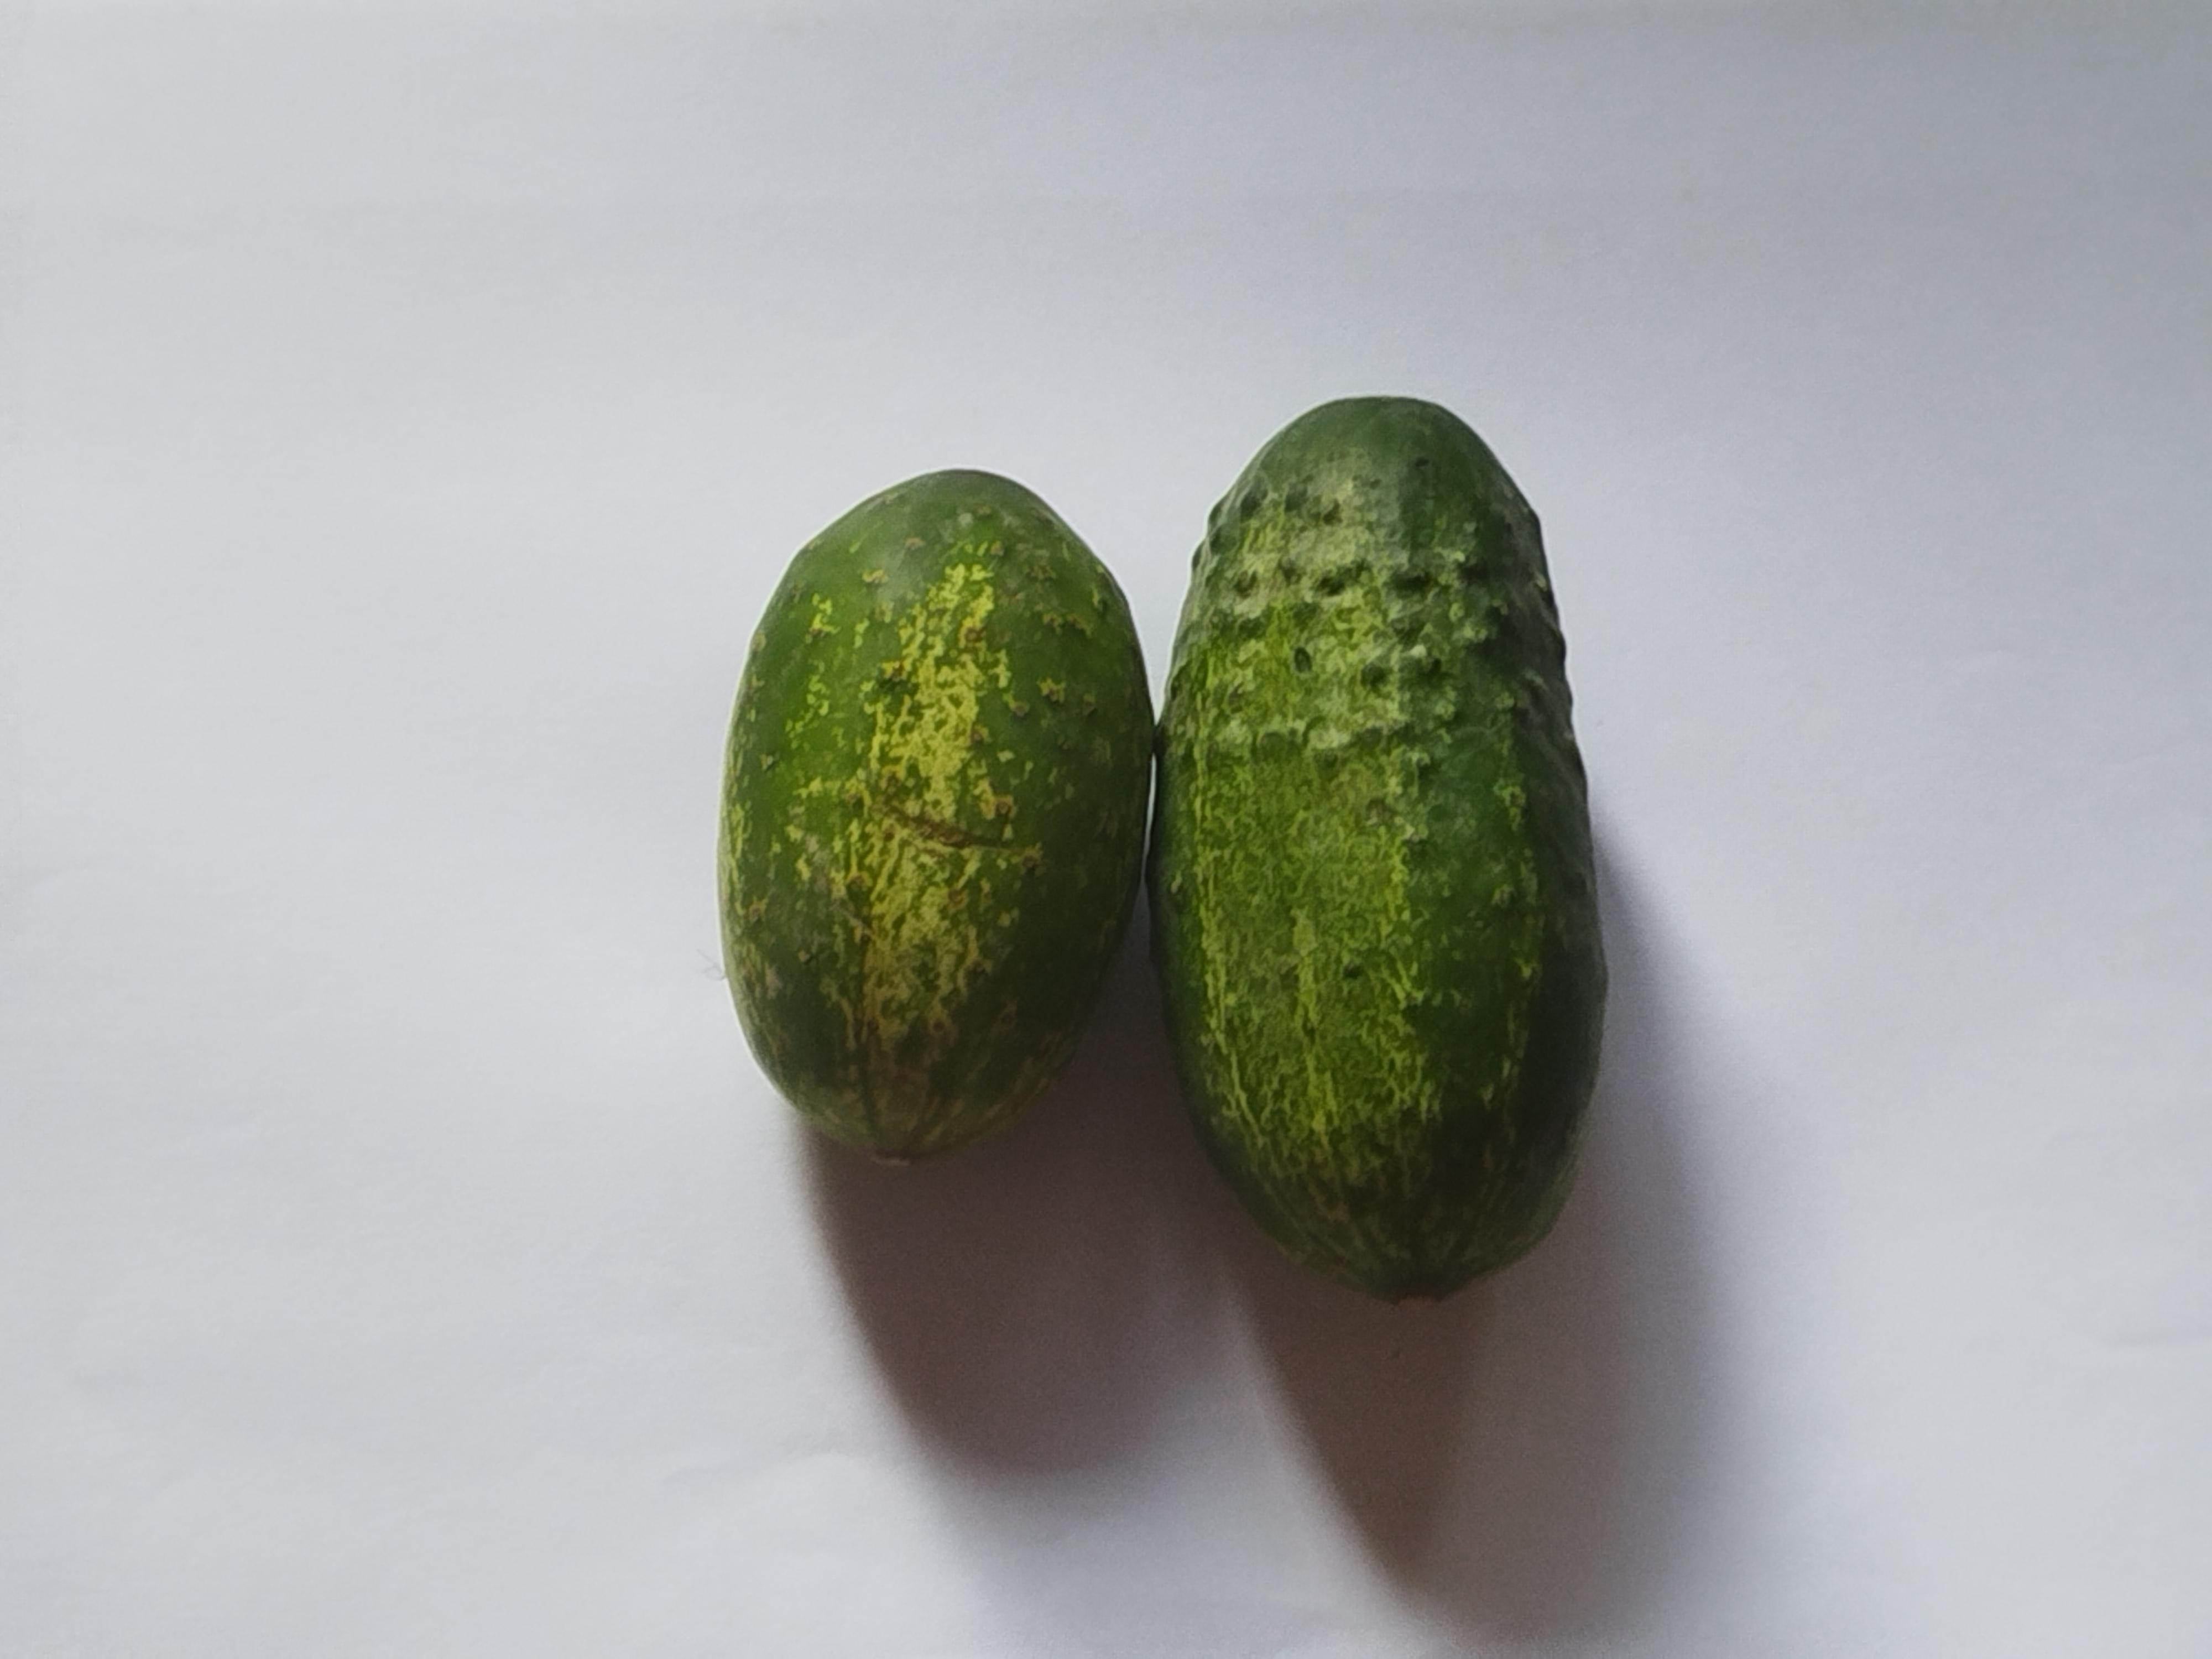
Label: Cucumber